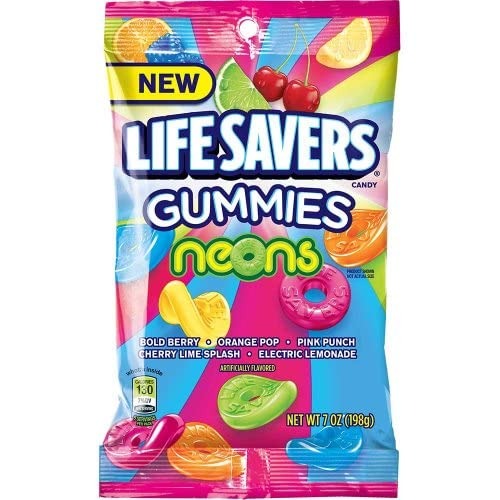
Item Name: Life Savers Gummies Neons, 7 ounce -- 12 per case
Bullet Point 1: Neon Colored Gummies: Fun and brightly colored gummy candies
Bullet Point 2: Made by Life Savers: Trusted brand known for quality gummies and other confections
Bullet Point 3: 12 Pieces per Bag: Plenty of gummies to enjoy on their own or as a party favor
Bullet Point 4: Bag of 7 Ounces: Convenient size for snacking, parties, or sharing
Bullet Point 5: Multiple Occasions: Perfect for Easter, birthdays, New Year's, and other celebrations
Product Description: Contains 1 case - 12 bags of 7 ounce Liver Savers Gummy Neons Candy.
Value: 12.0
Unit: Count

Price: 36.99